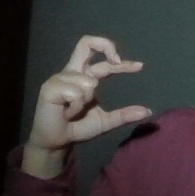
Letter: thal